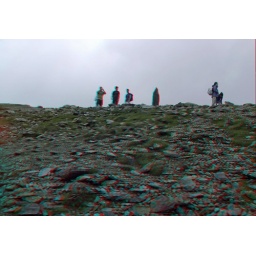
Mount Snowdon on the way up in anaglyph 3D stereo red blue glasses to view